James Kennedy (Australian politician)

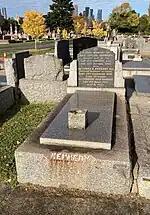
Kennedy's grave at Melbourne General Cemetery

Kennedy attended the Brighton Congregational Church. As an active churchgoer, Kennedy was deeply involved in various Christian causes. From 1902 he served as a Sunday school teacher at the Brighton church, later acting as church secretary. He was for a time vice-president of the Sunday Christian Observance Council. He was treasurer of the Victorian Congregational Union for over twenty years and was president of the Congregationalist Union of Australia and New Zealand in 1940 and 1941.